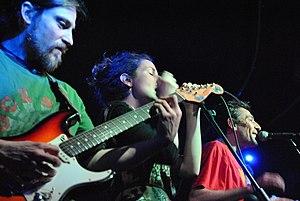
Francisco Guisado Rubio, Aurora Alifuoco, José Capel ElKapel
"Color Humano est un groupe de rock métissage formé en 1994 dans le squat de la Moskova à Paris. Le groupe est aujourd’hui basé à Barcelone en Espagne. Chanteur/auteur/compositeur : José Capel ""Elkapel"". Color Humano a fait une multitude de concerts dans les circuits indépendants, des tournées en Europe et au Mexique. 3 albums sont enregistrés entre 1995 et 1999. Pause de 2003 à 2009. Un quatrième album est enregistré en 2010 : Madibá. Une des caractéristiques du groupe est sa grande diversité instrumentale avec ses sept musiciens ; un Sétois, deux Rochelais, un Parisien, un Andalou, un Catalan et une Napolitaine"".